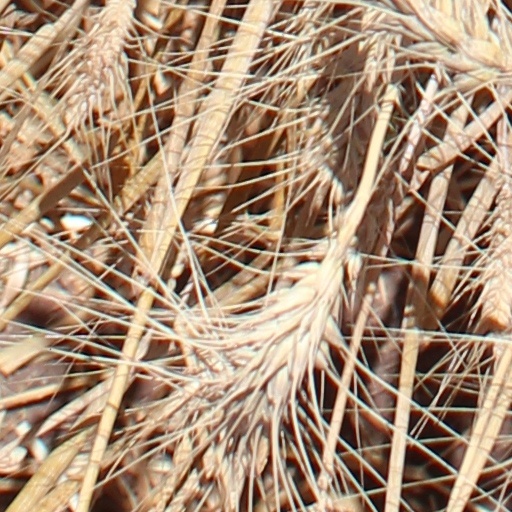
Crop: wheat